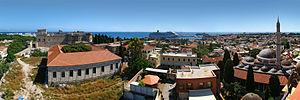
Rhodes, Grèce. Panorama vu depuis le sommet de la tour de l'horloge, couvrant 135° du nord au sud-est. De gauche à droite: le Palais du Grand Maître des Chevaliers de Rhodes, le port de Kolona, la mosquée de Soliman.
Rhodes est la capitale de l’île de Rhodes, île grecque du Dodécanèse dans la mer Égée.